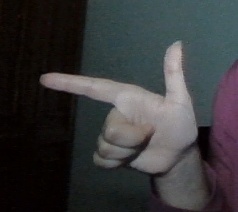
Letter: yaa